Chestnut Canoe Company

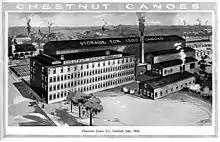

The Chestnut Company left Fredericton, moving to a new factory in Oromocto, New Brunswick in 1974. The factory closed for good in 1978, shipping their last canoe in December of that year. The company had intended to produce 300 Special Edition Indian Maiden canoes, but only a prototype and two other canoes were made. On September 12, 1978, the Chestnut plant in Oromocto, New Brunswick was closed and all 55 employees laid off. The last canoe, numbered 2 of 300 was sold to William Miller in Windsor, Ontario at the Canadian National Exhibition and was constructed after the plant had actually closed when he sent additional funds to have it completed. Most of the Chestnut molds survive and are being used in several wooden canoe shops in Canada.